Tang dynasty

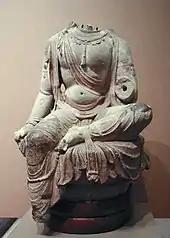
A Tang dynasty sculpture of a Bodhisattva

The Tang capital was the largest city in the world at its time, with the population of its wards and suburban countryside reaching two million inhabitants. The Tang capital was very cosmopolitan, with ethnicities of Persia, Central Asia, Japan, Korea, Vietnam, Tibet, India, and many other places living within. Naturally, with this plethora of different ethnicities living in Chang'an, there were also many different practised religions, such as Buddhism, Nestorian Christianity, and Zoroastrianism, among others. With the open access to China that the Silk Road to the west facilitated, many foreign settlers were able to move east to China, while the city of Chang'an itself had about 25,000 foreigners living within. Exotic green-eyed, blond-haired Tocharian ladies serving wine in agate and amber cups, singing, and dancing at taverns attracted customers. If a foreigner in China pursued a Chinese woman for marriage, he was required to stay in China and was unable to take his bride back to his homeland, as stated in a law passed in 628 to protect women from temporary marriages with foreign envoys. Several laws enforcing segregation of foreigners from Chinese were passed during the Tang. In 779, the Tang issued an edict which forced Uyghurs in the capital, Chang'an, to wear their ethnic dress, stopped them from marrying Chinese females, and banned them from passing off as Chinese.